Agulhas Front Marine Protected Area

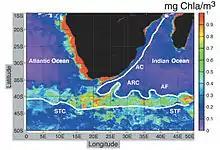
The Agulhas Return Current (ARC) meanders east along the Agulhas Front from the southern tip of Africa

The name refers to the retroflected warm Agulhas current contact front with the colder water further south.